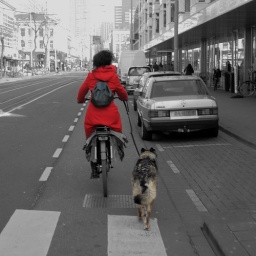
Lady in red coat is "walking" the dog